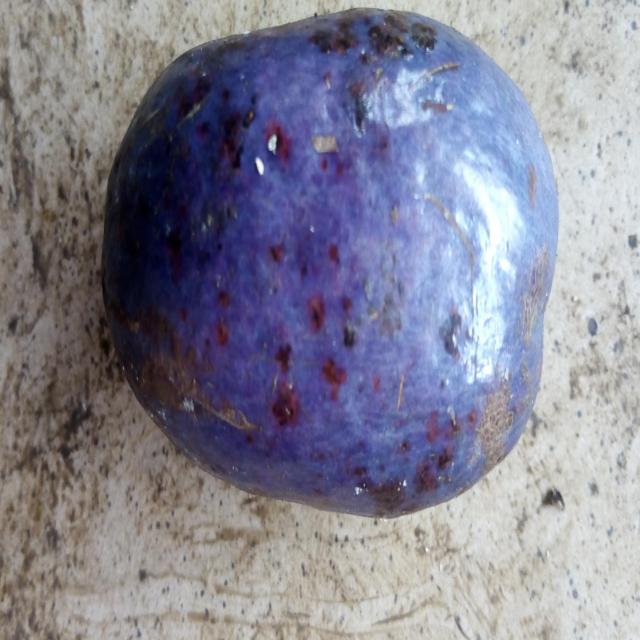
Plum grade: unaffected